The Belly of the Sea

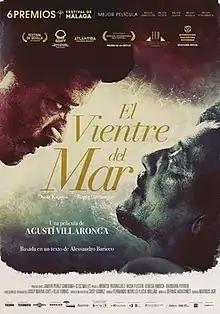
Poster

The Belly of the Sea is a 2021 Spanish drama film directed and written by Agustí Villaronga, based on the novel "Ocean Sea" by Italian writer Alessandro Baricco. It was shot in black and white and stars Roger Casamajor and Òscar Kapoya.